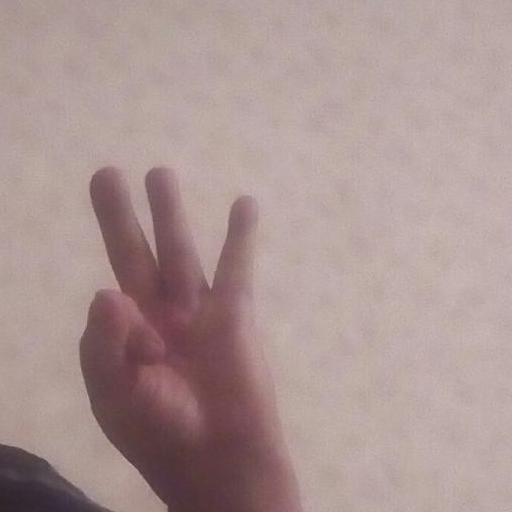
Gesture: three